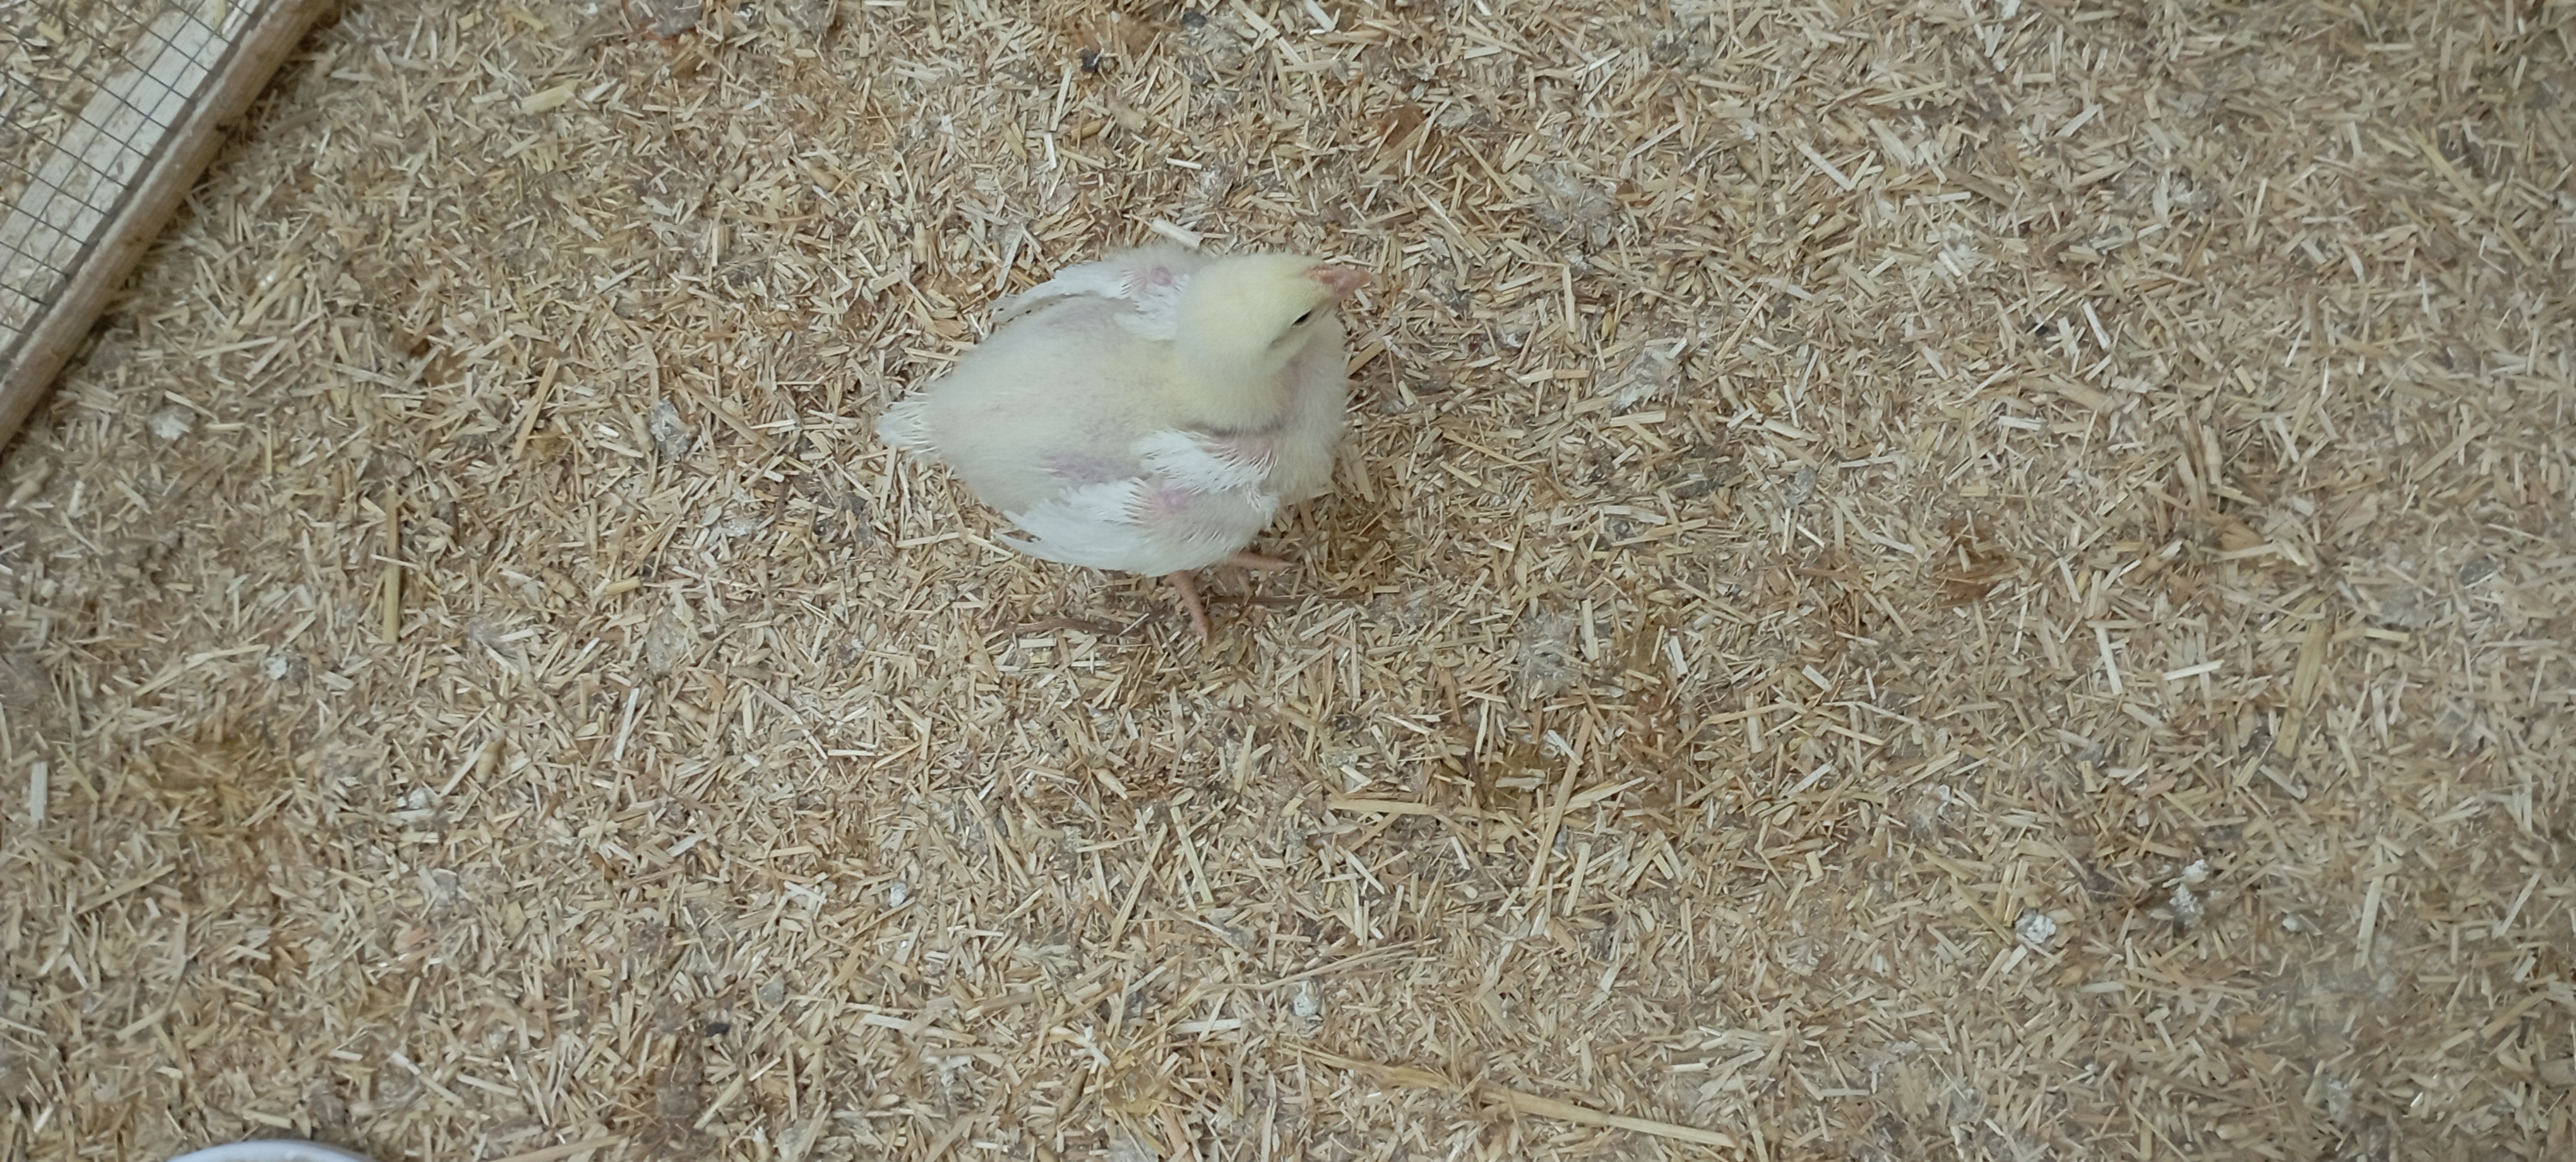
Weight: 381 g